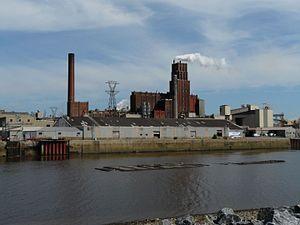
Usine Papiers White Birch vue depuis la rive sud de la rivière Saint-Charles.
La rivière Saint-Charles est le principal cours d'eau traversant la ville de Québec, dans la région administrative de la Capitale-Nationale, dans la province de Québec, au Canada. Prenant sa source dans le lac Saint-Charles, où se jette à l'amont la rivière des Hurons, elle suit une course longue d'environ 33 kilomètres avant de se jeter dans le fleuve Saint-Laurent. Elle draine un bassin de près de 550 km² et une population de près de 350 000 personnes habite ses berges, dans la ville de Québec et la municipalité régionale de comté de La Jacques-Cartier.
La compagnie Anglo-Canadian Pulp & Paper Mills Ltd., faisant maintenant affaire sous le nom de Papiers White Birch Division Stadacona est une papetière canadienne fondée à Québec en 1927.